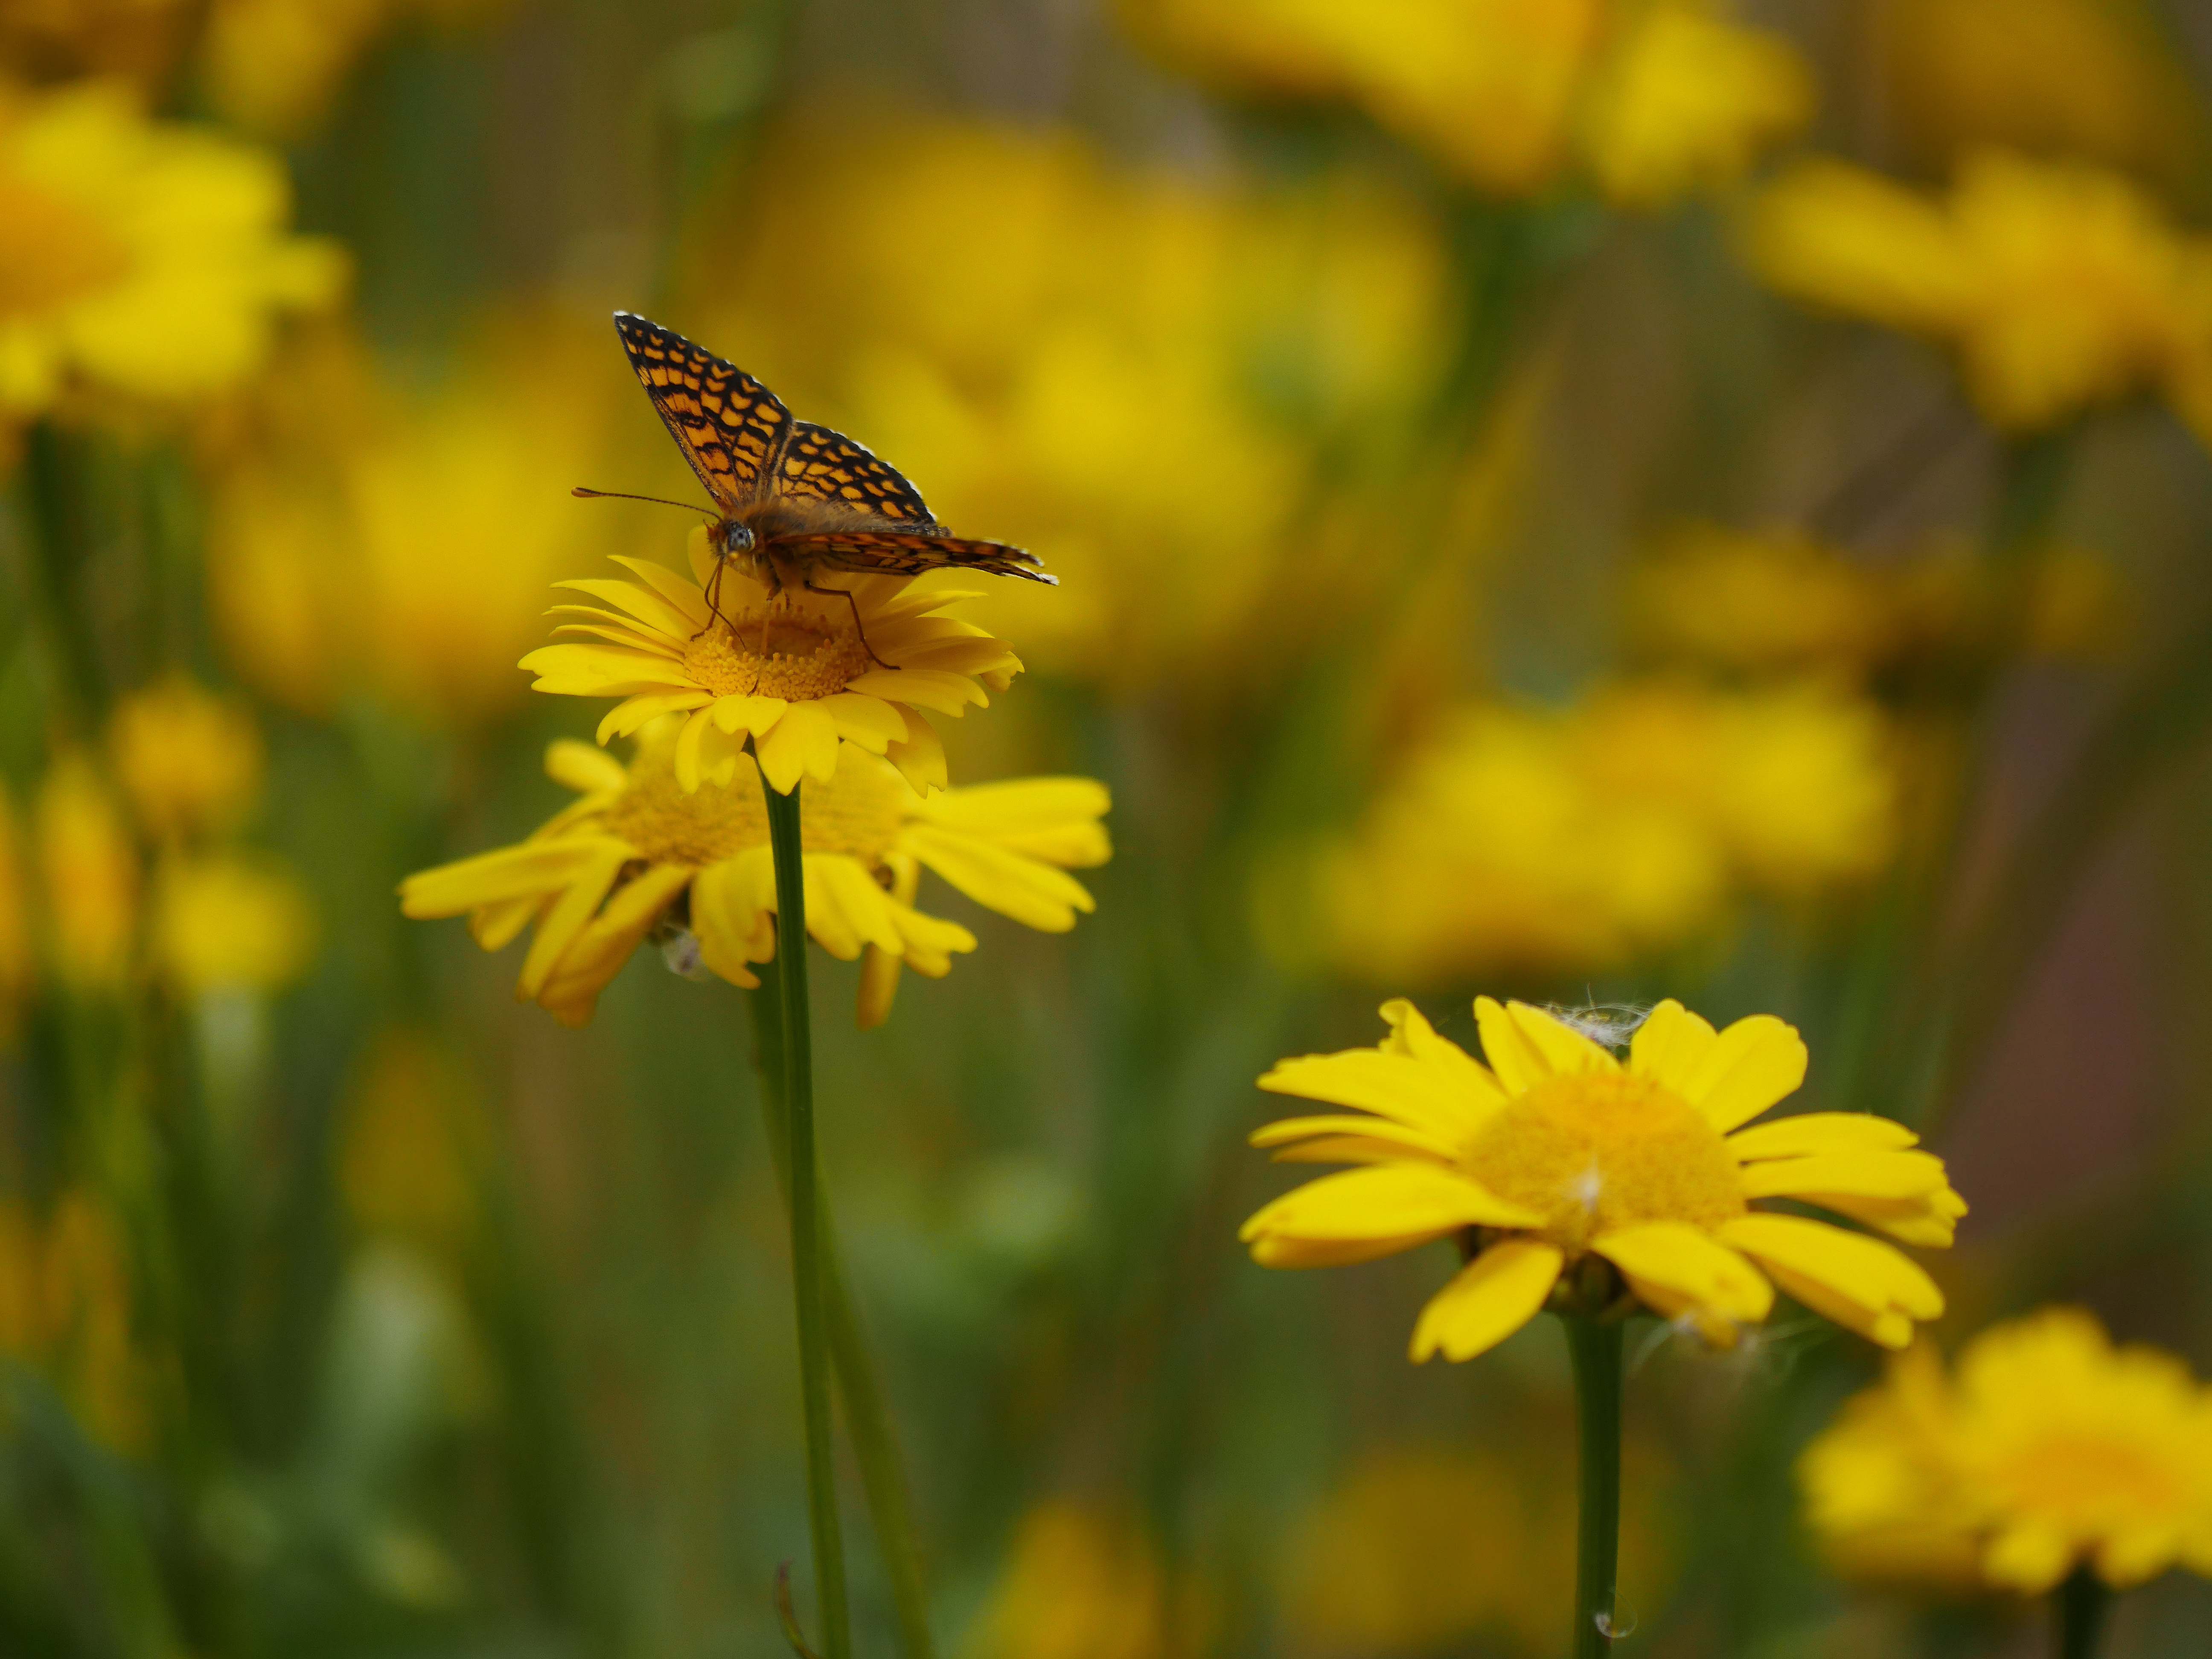
butterfly, spring, flowers, flower, yellow, flora, nectar, insect, wildflower, pollinator, pollen, macro photography, daisy family, wildlife, moths and butterflies, petal, brush footed butterfly, honey bee